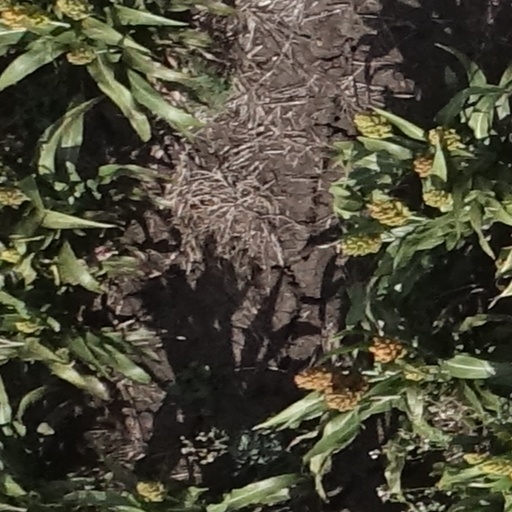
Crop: sorghum